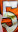
Number: 5